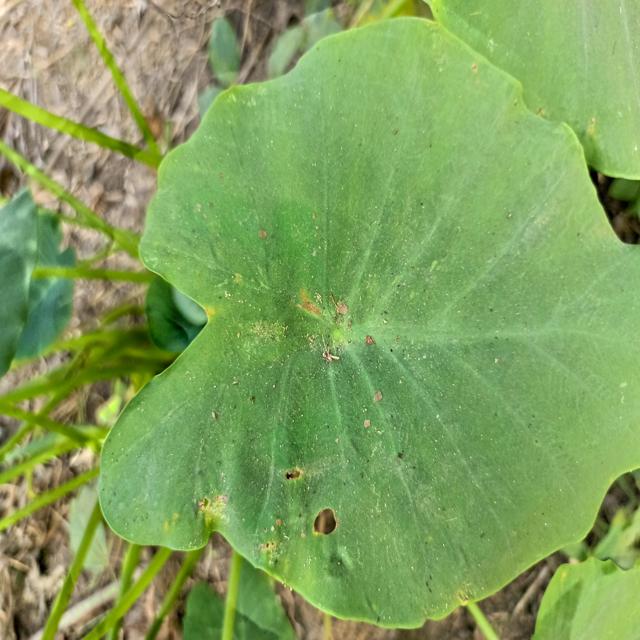
Label: Early_Blight